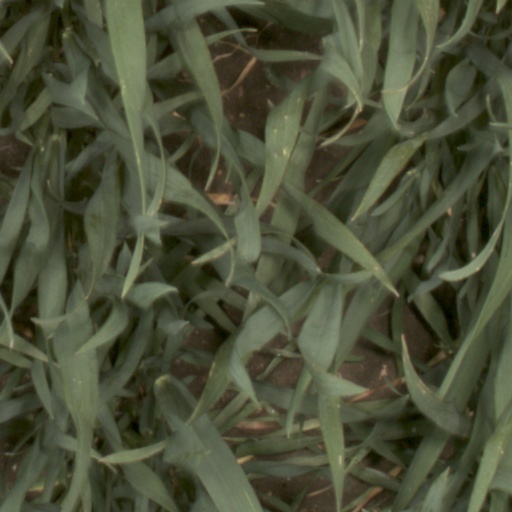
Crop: wheat